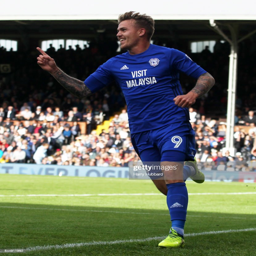
soccer player celebrates scoring during the match .